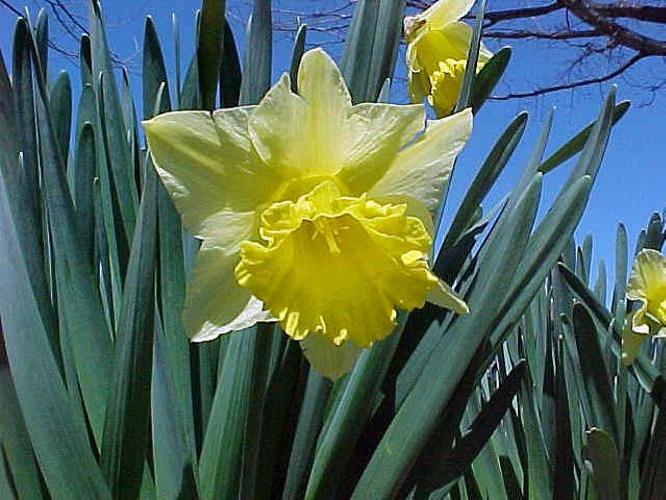
Label: daffodil